Peugeot 304

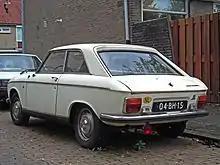
Peugeot 304 coupé

Launched in 1969, the Peugeot 304 confronted a more competitive market place than the one that had greeted the 204 in 1965. From the start it found itself in a fight for market share with the Renault 12 also introduced at the 1969 motor show: after the launch in 1970 of the Citroën GS, competition intensified further. Nevertheless, the entire segment was boosted by the 1973 oil price shock as motorists traded down from larger cars. The Peugeot was particularly popular with the police and other public services both within France and in the Saarland region of Germany where the German Peugeot importer is based and where locally, for historical reasons, Peugeot traditionally enjoyed a level of market penetration usually reserved, at that time, for domestically branded makes.